Te Ata-inutai

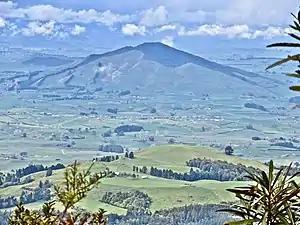
Mount Kakepuku.

Te Ata-inutai now came to Whakāngiangi (slightly further east, near modern Te Rangiita township), where most of the Tūwharetoa warriors had gathered under the command of Te Rangi-ita and Tūmata-ngaua. Te Ata-inutai's forces attacked the fort, but its defences were too strong for them, so they settled into a siege. During the siege, Te Ata-inutai was struck by a spear made of mānuka wood and wounded. He shouted up to the defenders, asking who had hit him, and one Te Rangi-ita revealed that he had done it, Te Ata-inutai called him down and made peace with him. To seal the peace, Te Rangi-ita married Waitapu, daughter of Te Ata-inutai and his wife Te Kahu-rere-moa.